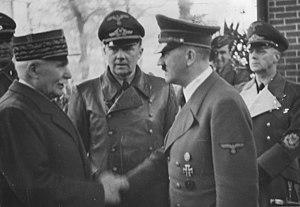
fr:Pétain serre la main de fr:Hitler
La collaboration en France est, entre 1940 et 1944, l'action et le travail commun, menés de façon choisie par le régime de Vichy dirigé par le maréchal Pétain, avec l'Allemagne nazie occupant le territoire français.